Ira Johnson

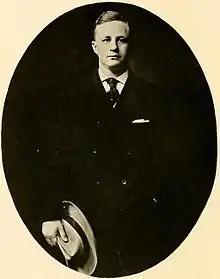

Ira Branch Johnson (September 17, 1880 – November 30, 1950) was an American college football player and coach. He was the seventh head football coach at the Virginia Military Institute (VMI) in Lexington, Virginia, serving for two seasons, from 1905 to 1906, and compiling a record of 6–9–1.